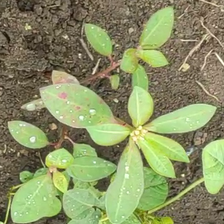
Weed species: Moti_dudhi(Euphorbia_geneculata_L)